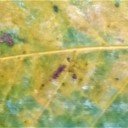
Label: Leaf_rust